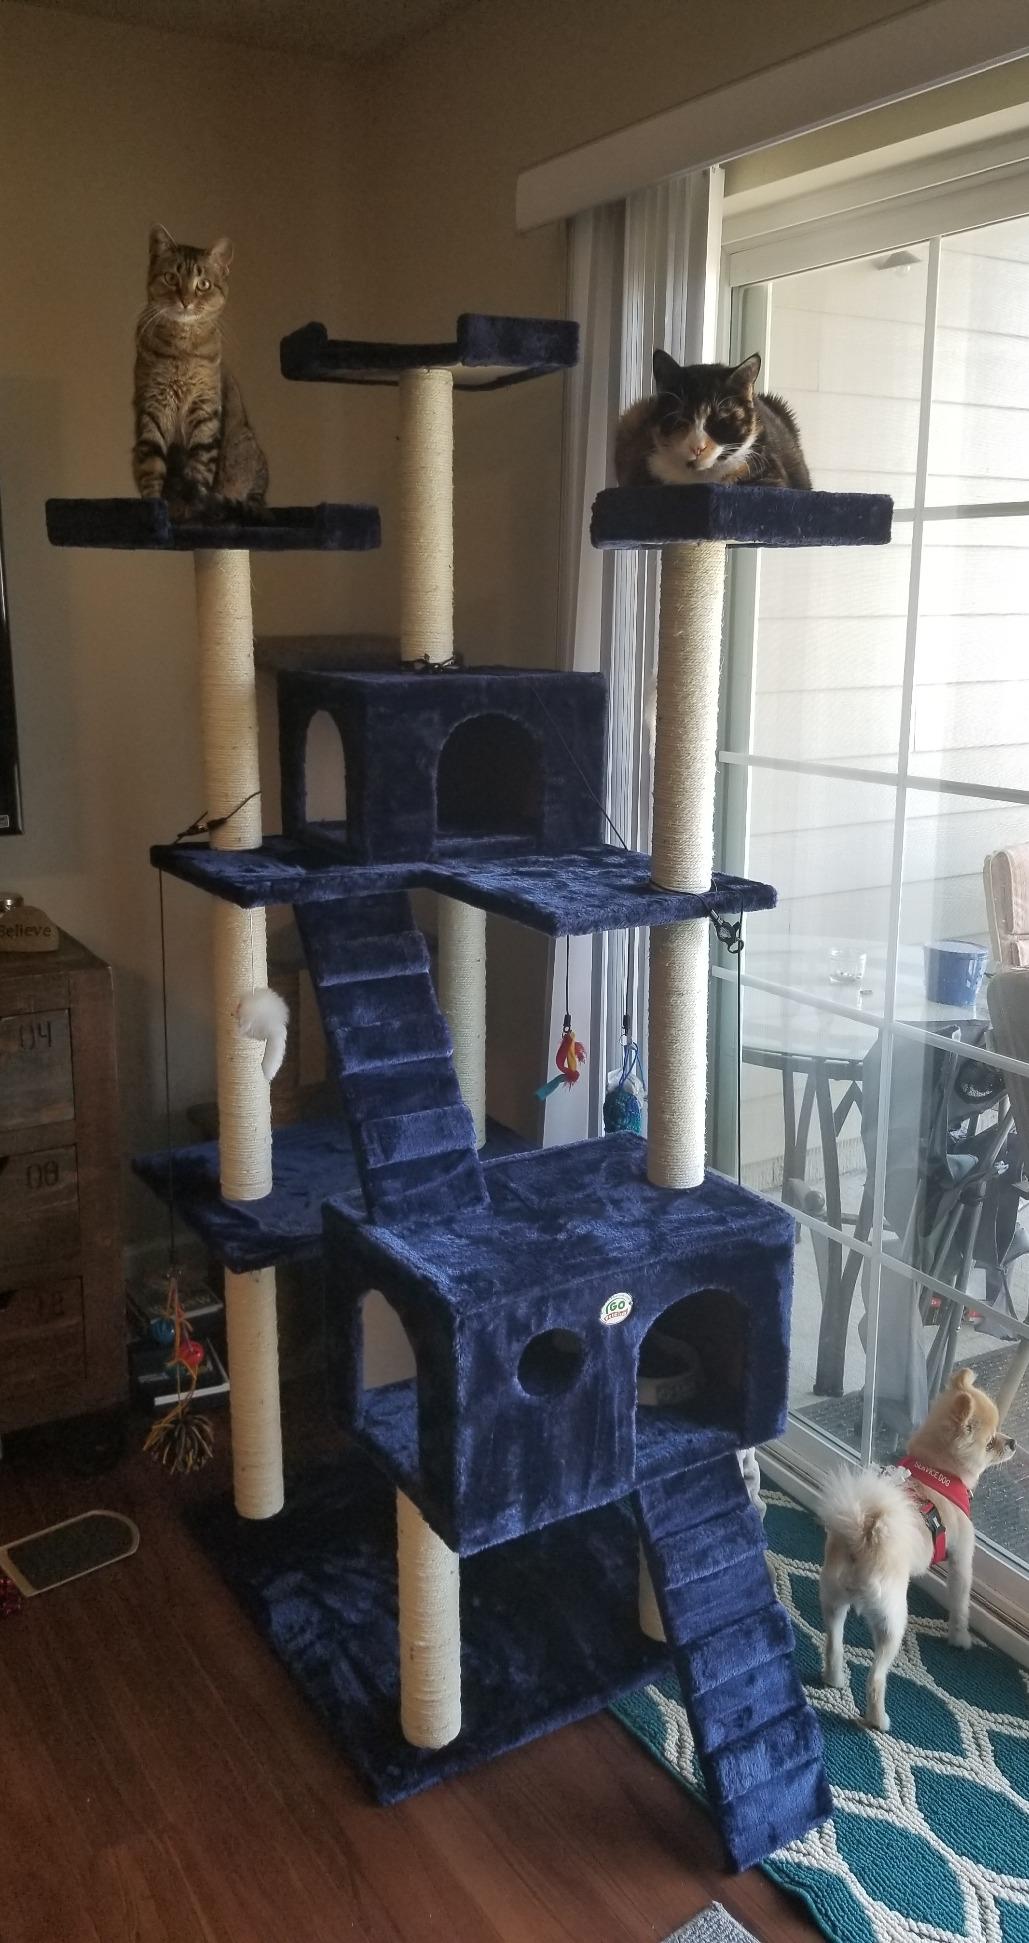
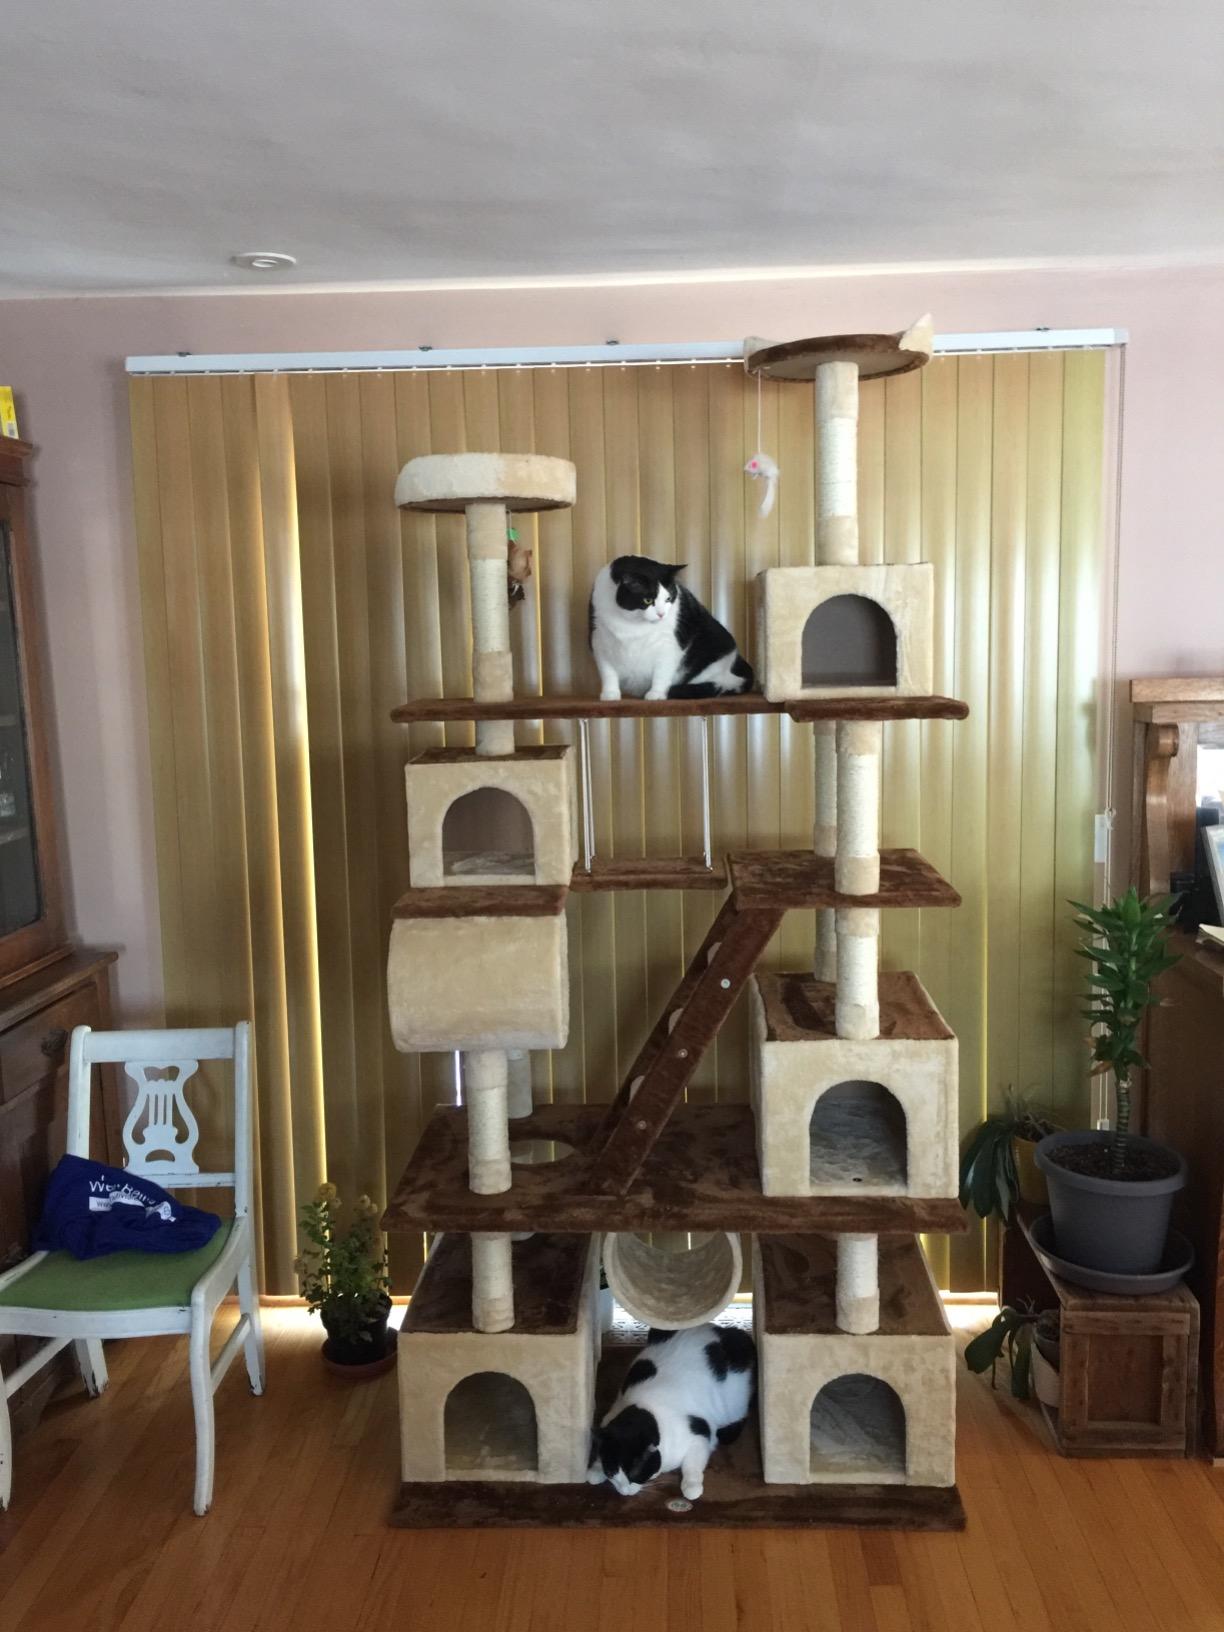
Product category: items_cat tree
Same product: no